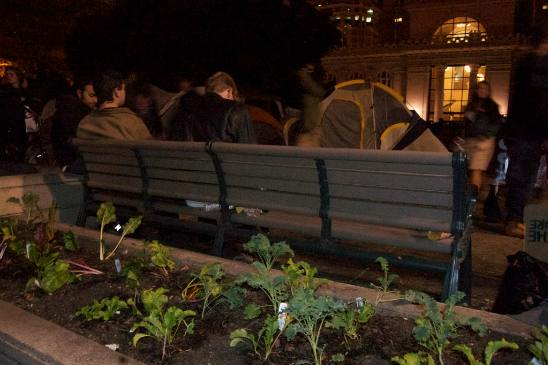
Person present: Yes